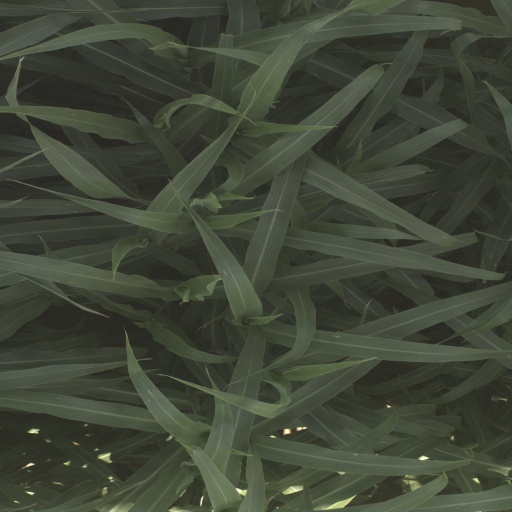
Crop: sorghum